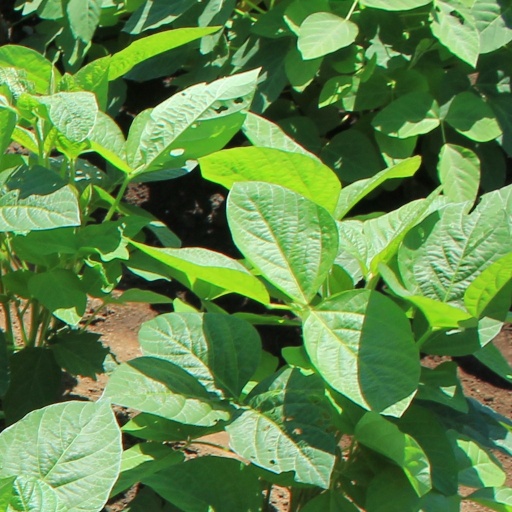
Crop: soybean